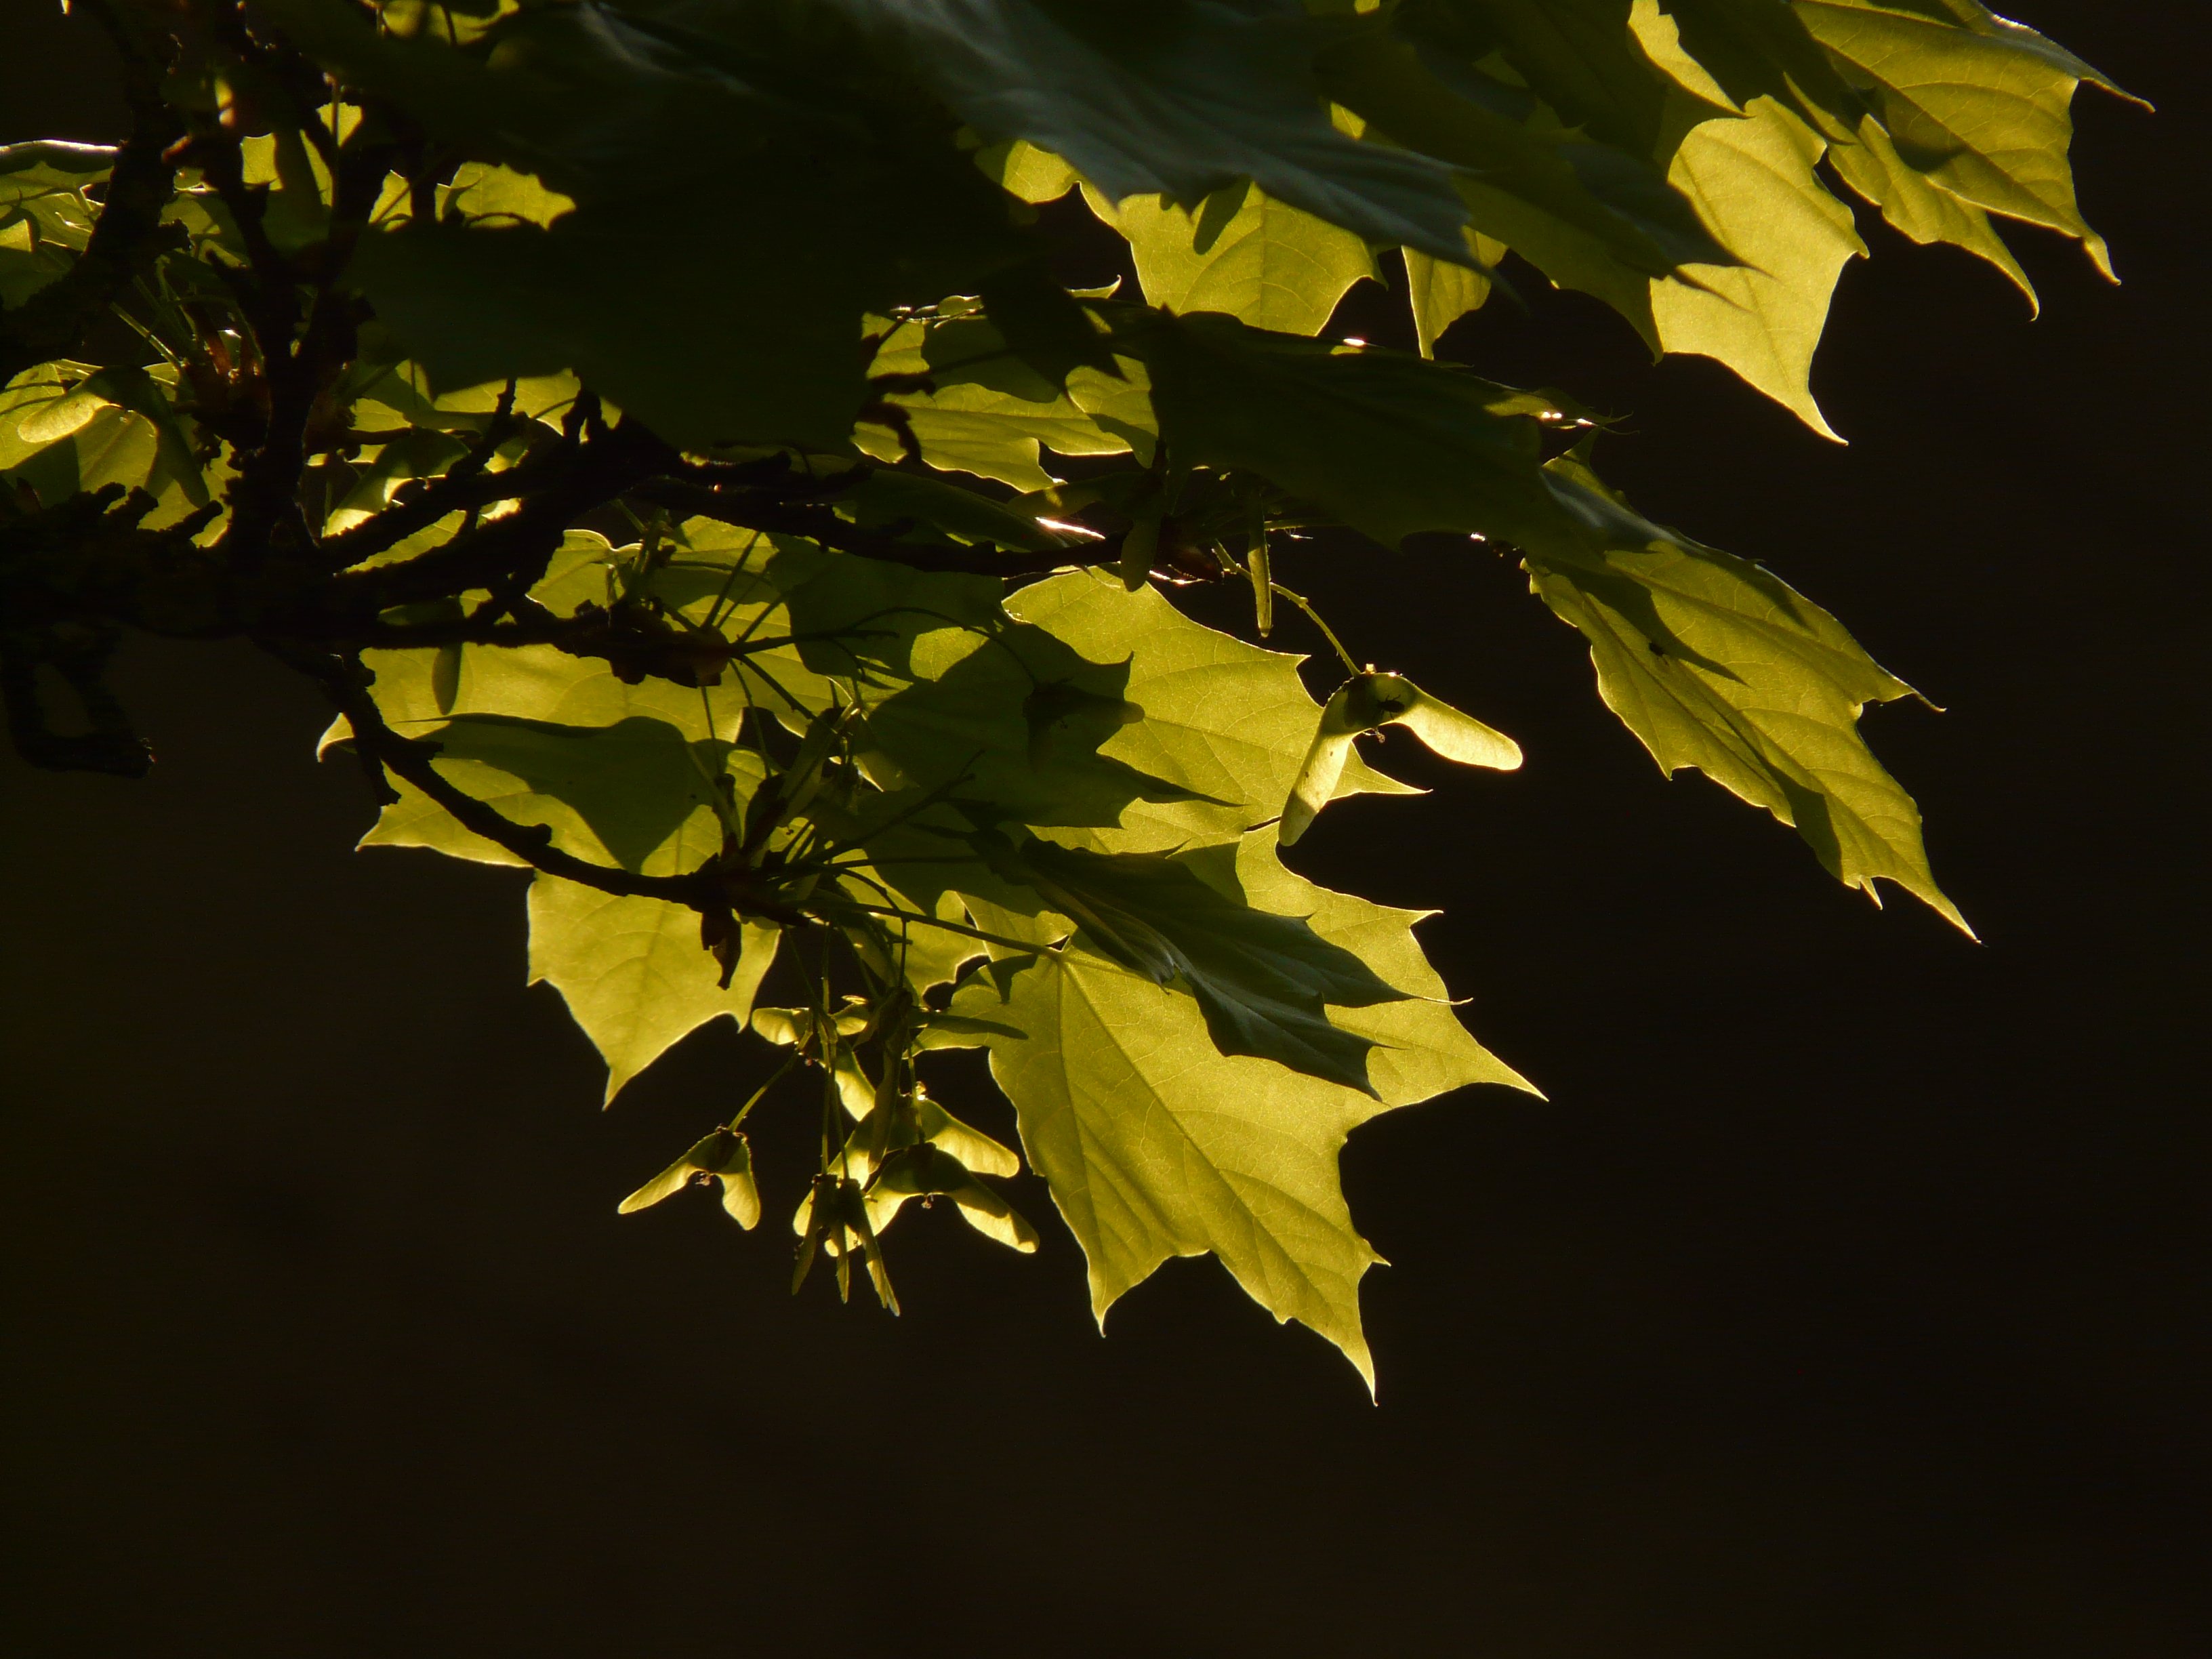
tree, nature, branch, light, plant, sun, sunlight, leaf, flower, green, reflection, autumn, botany, yellow, helicopter, season, maple, maple tree, maple leaf, seeds, veins, rotation, illuminate, flowering plant, maidenhair tree, maple fruit, needle leaf maple, norway maple, acer platanoides, plant stem, woody plant, land plant, column fruit, fliegerle